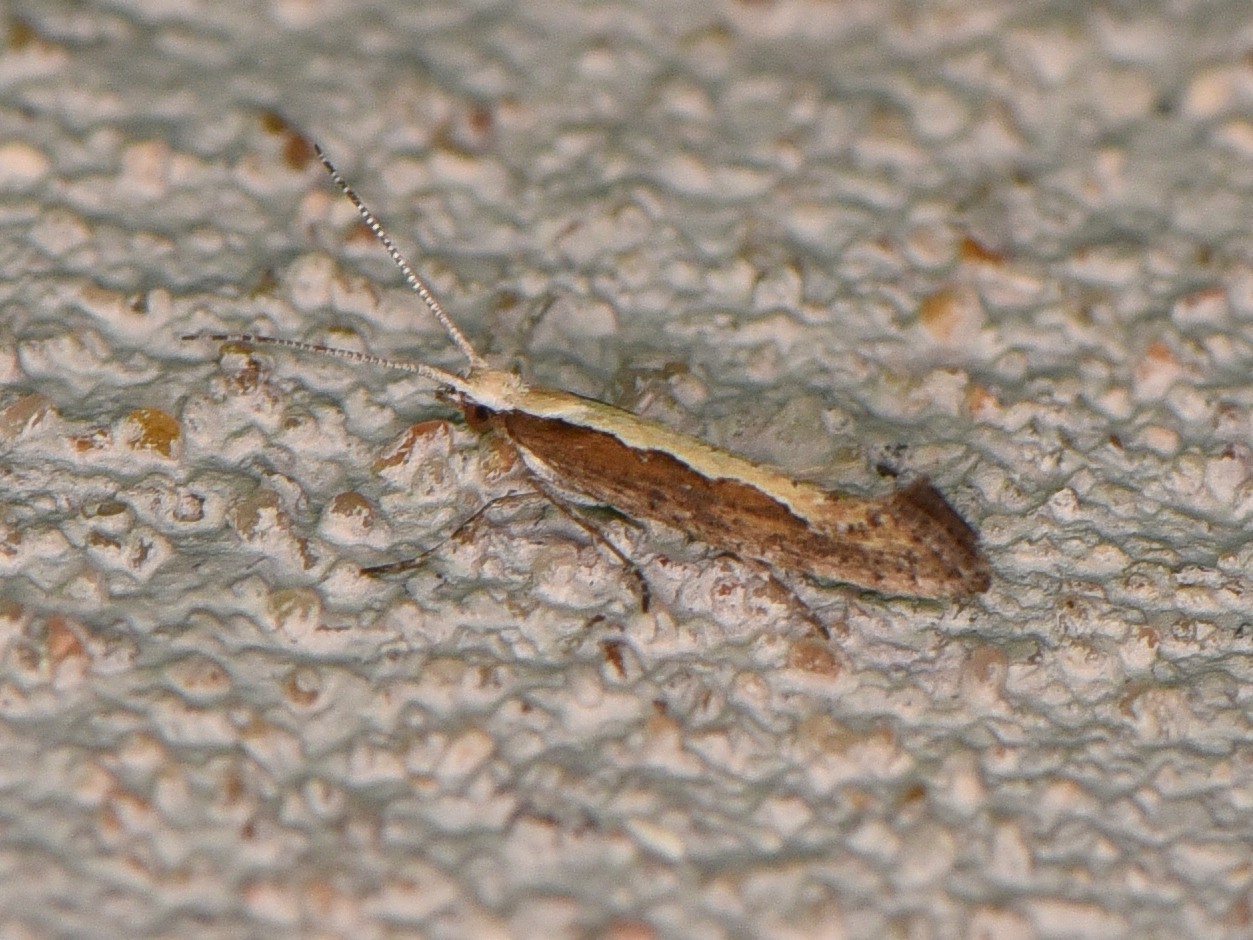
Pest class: diamondback_moth